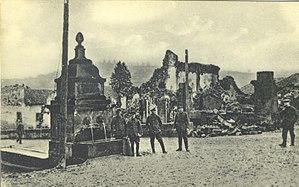
Marville est une commune française située dans le département de la Meuse, en région Grand Est. Elle fait partie de la Lorraine gaumaise.